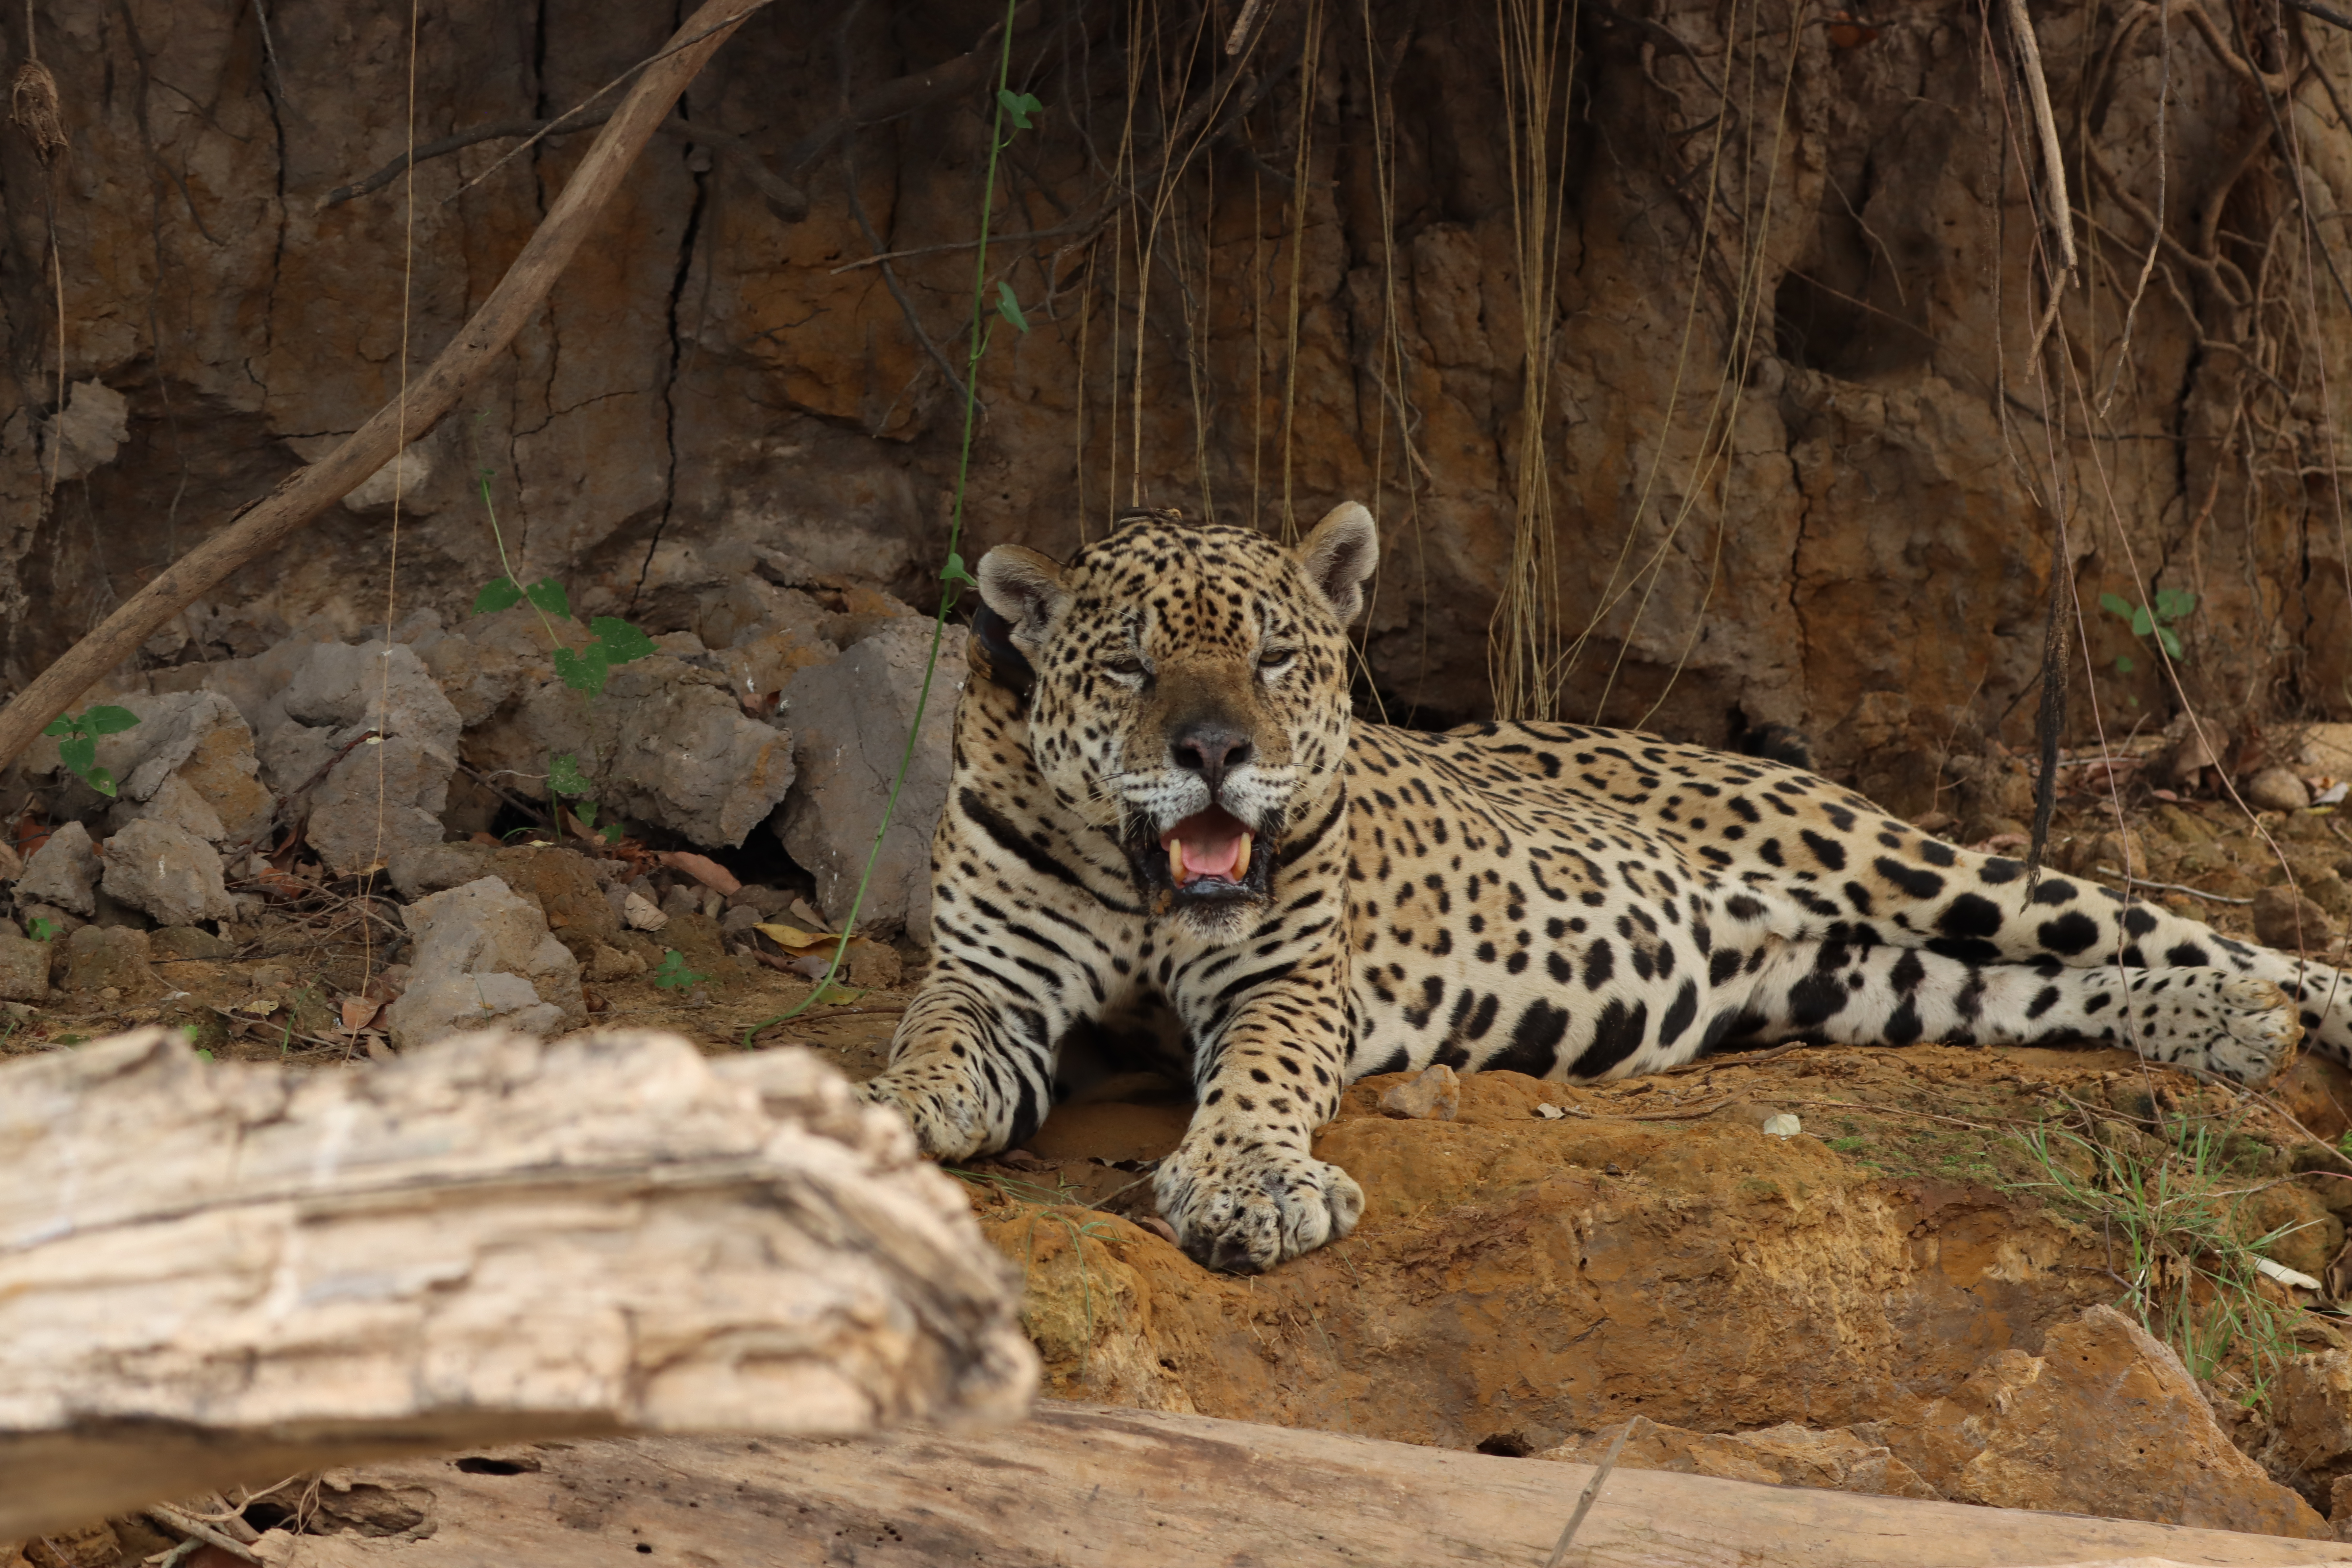
Jaguar: Ousado